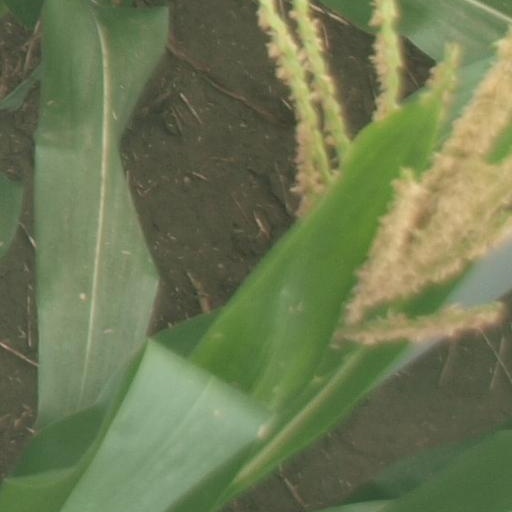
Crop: maize; corn